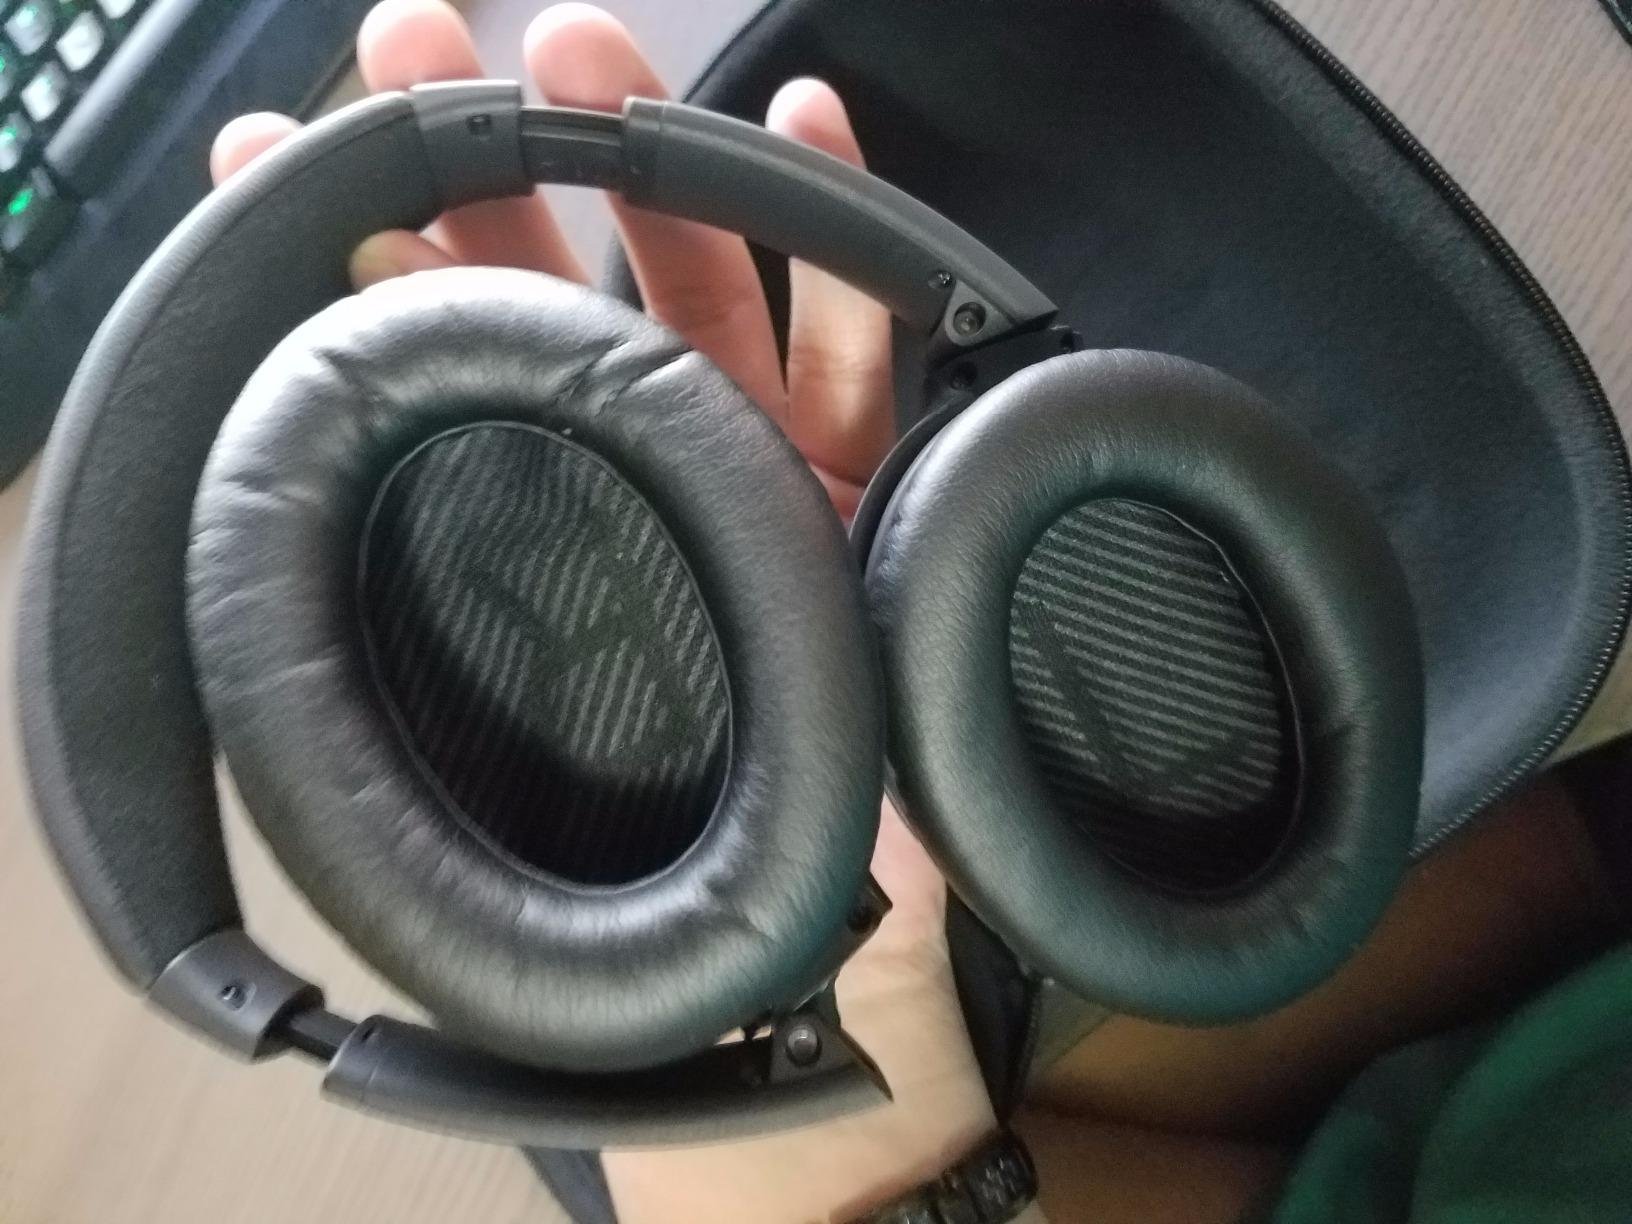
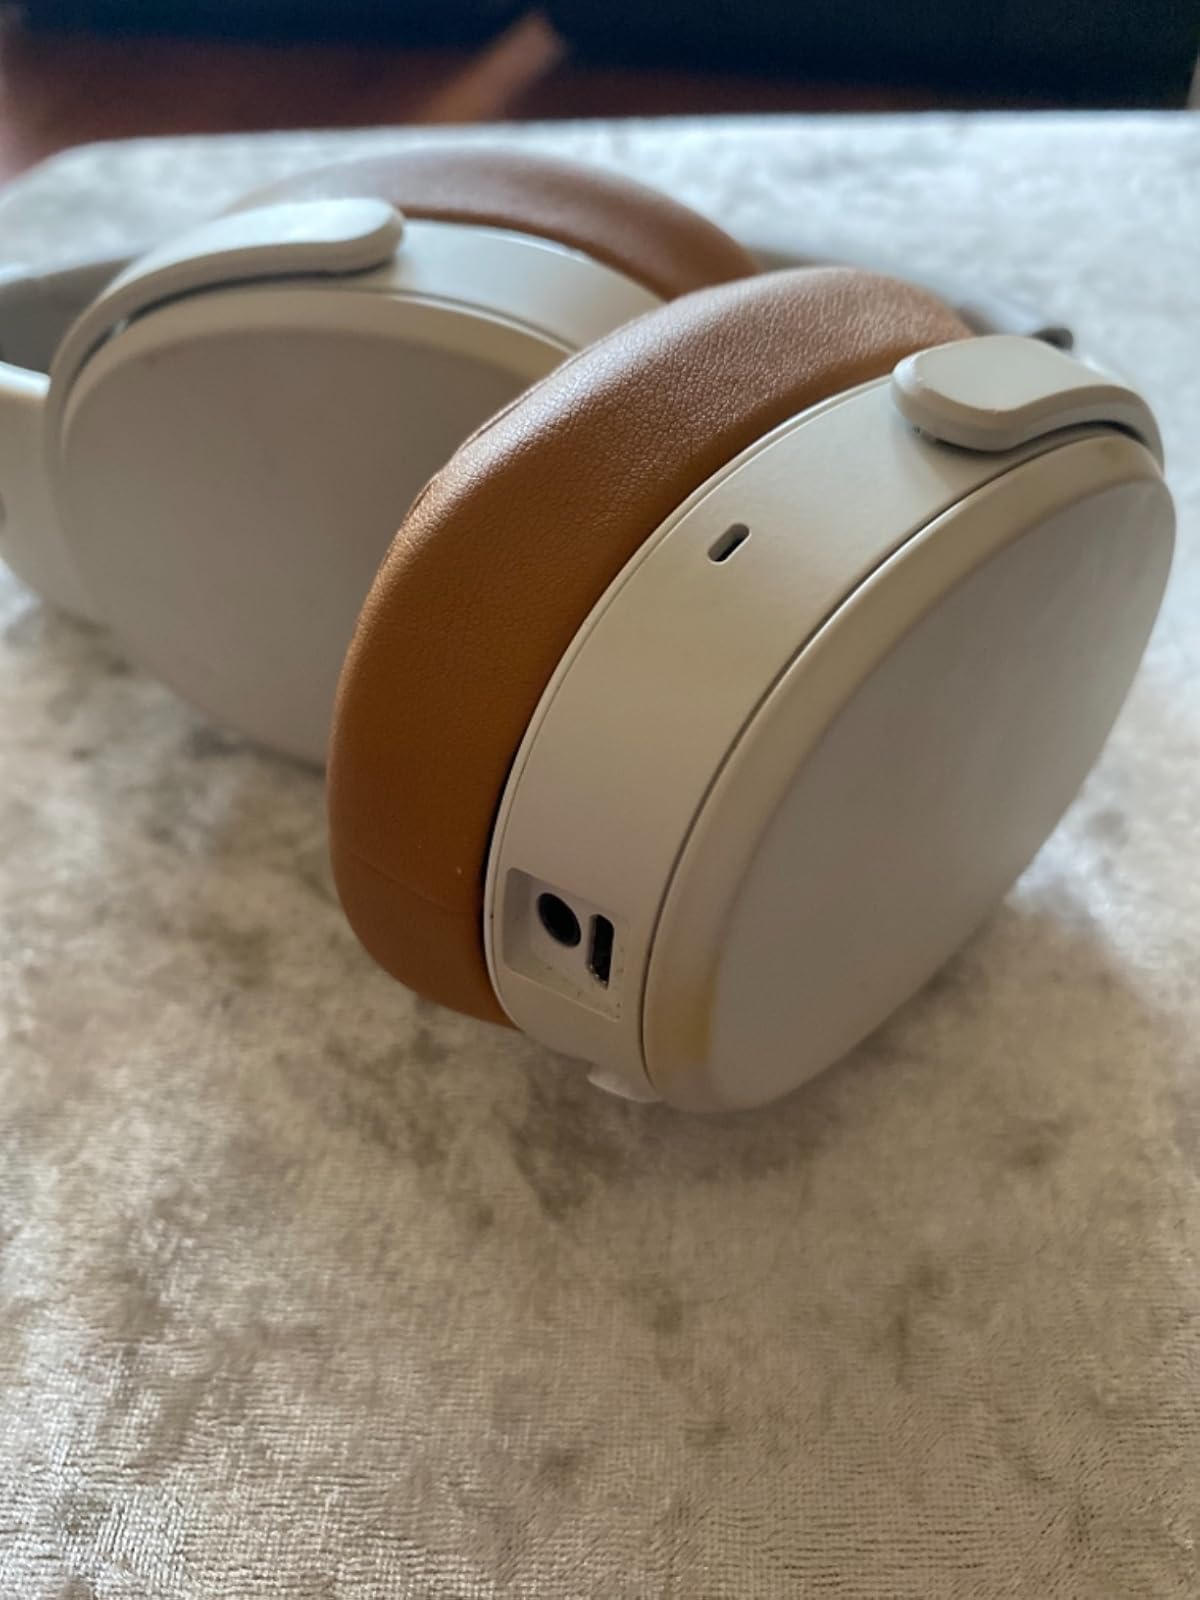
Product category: headphones
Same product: no